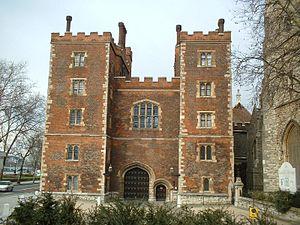
Lambeth Palace est la résidence londonienne officielle de l’archevêque de Canterbury. Il se trouve, comme son nom l'indique, à Lambeth sur la rive sud de la Tamise un peu en amont du palais de Westminster qui se trouve sur l'autre berge. L'archevêché en fit l'acquisition vers 1200. La rue de Lambeth Palace Road part vers l'ouest, Lambeth Road est au sud et le pont de Lambeth Bridge au sud-ouest.
Lambeth est une ville d'Angleterre située dans le Grand Londres à environ 1,6 km de Charing Cross. Elle est située sur la rive droite de la Tamise, en face de Westminster.